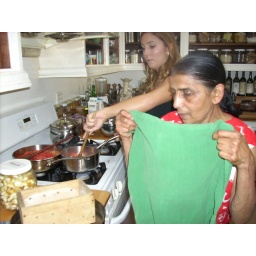
DSCI0010 Curds are pressed & shaped in wooden box